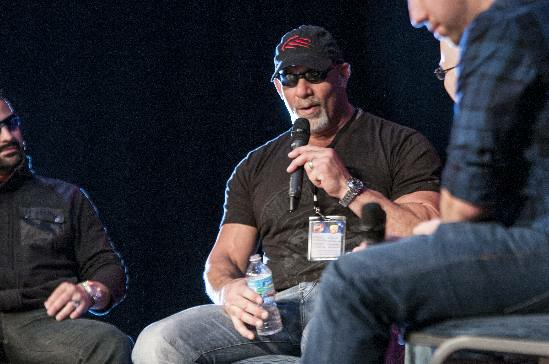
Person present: Yes